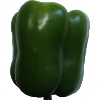
Label: Pepper Green 1